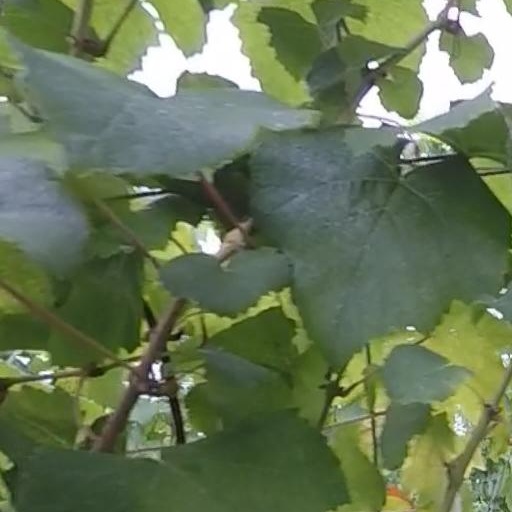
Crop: grape